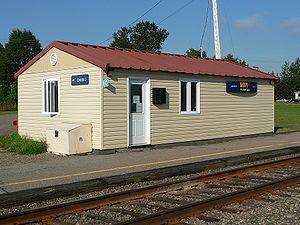
La gare de Charlo et une gare ferroviaire canadienne. Elle est située au village de Charlo, dans le comté de Restigouche du Nouveau-Brunswick.